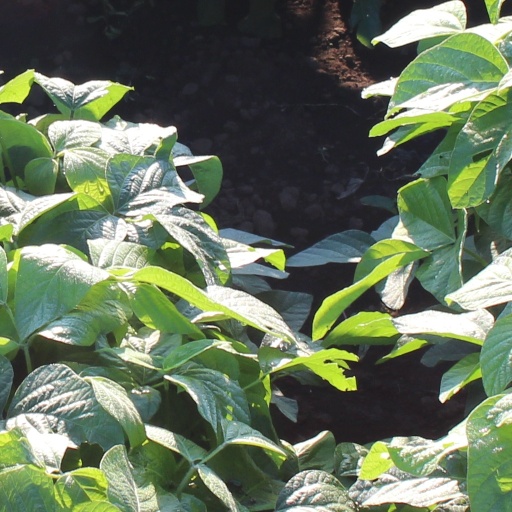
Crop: soybean